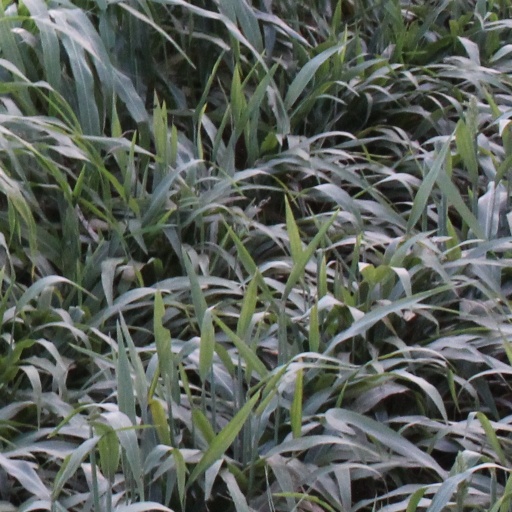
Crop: sorghum